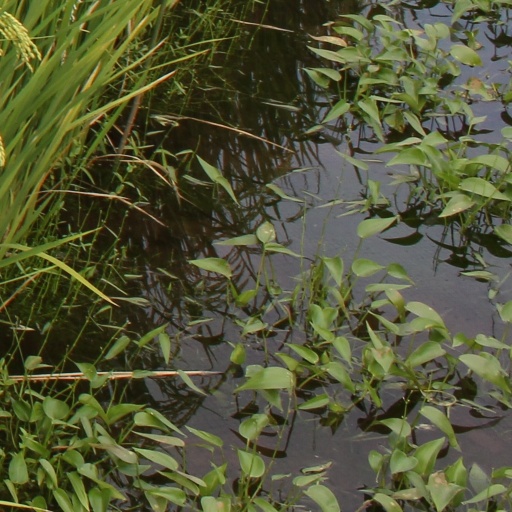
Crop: rice